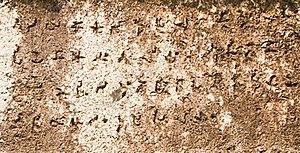
Les grottes de Barabar, parfois aussi nommées grottes de Khalatika du nom de la colline à l'époque d'Ashoka, ou bien « grottes des Sat-Garha », sont les plus anciennes grottes artificielles de l'Inde, datant de l' Empire Maurya. Ces grottes, creusées dans de gigantesques blocs de granite datent du IIIᵉ siècle av. J.-C., durant la période Maurya, à l'époque de l'empereur Ashoka et de son petit-fils et successeur Dasharatha Maurya. Les grottes sont situées dans la région de Makhdumpur du District de Jehanabad, Bihar, Inde, 24 km au nord de Gaya.